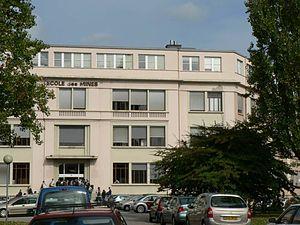
Photo de face de l’École des mines de Nancy.
L’École nationale supérieure des mines de Nancy, ou Mines Nancy, également connue sous les noms École des mines de Nancy, ENSMN et Nancy School of Mines, est l'une des 205 écoles d'ingénieurs françaises accréditées au 1ᵉʳ septembre 2019 à délivrer un diplôme d'ingénieur.